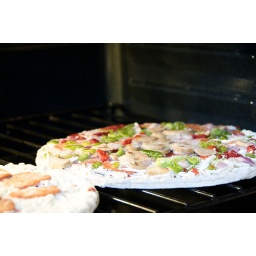
pizza in oven